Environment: real
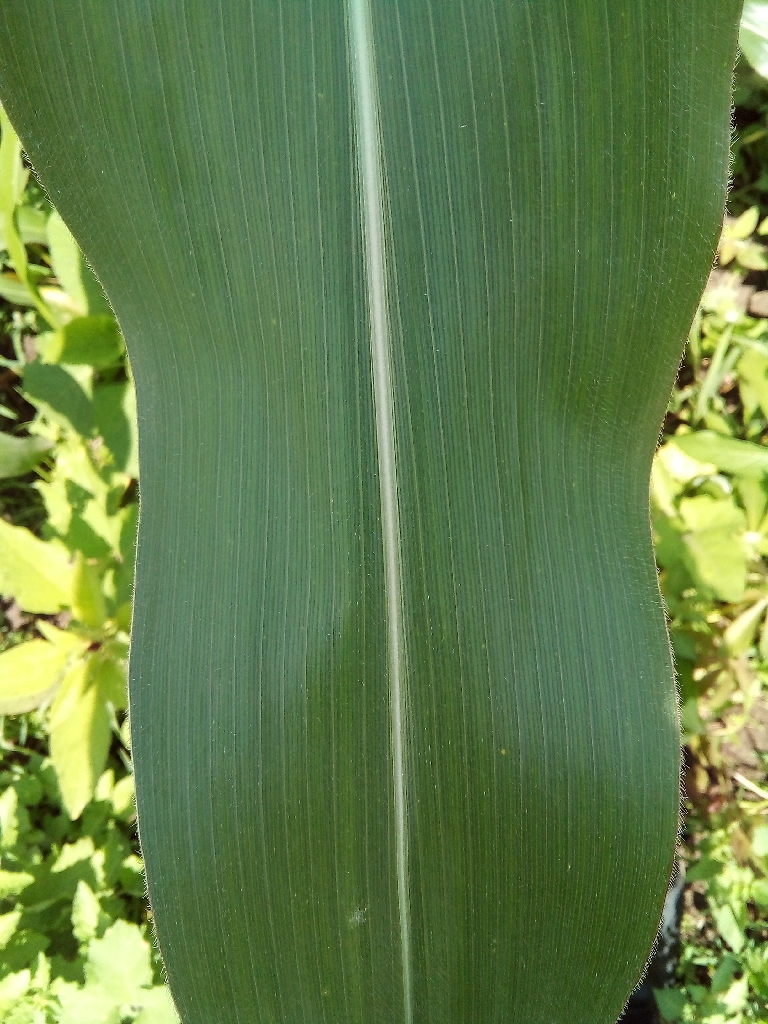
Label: healthy